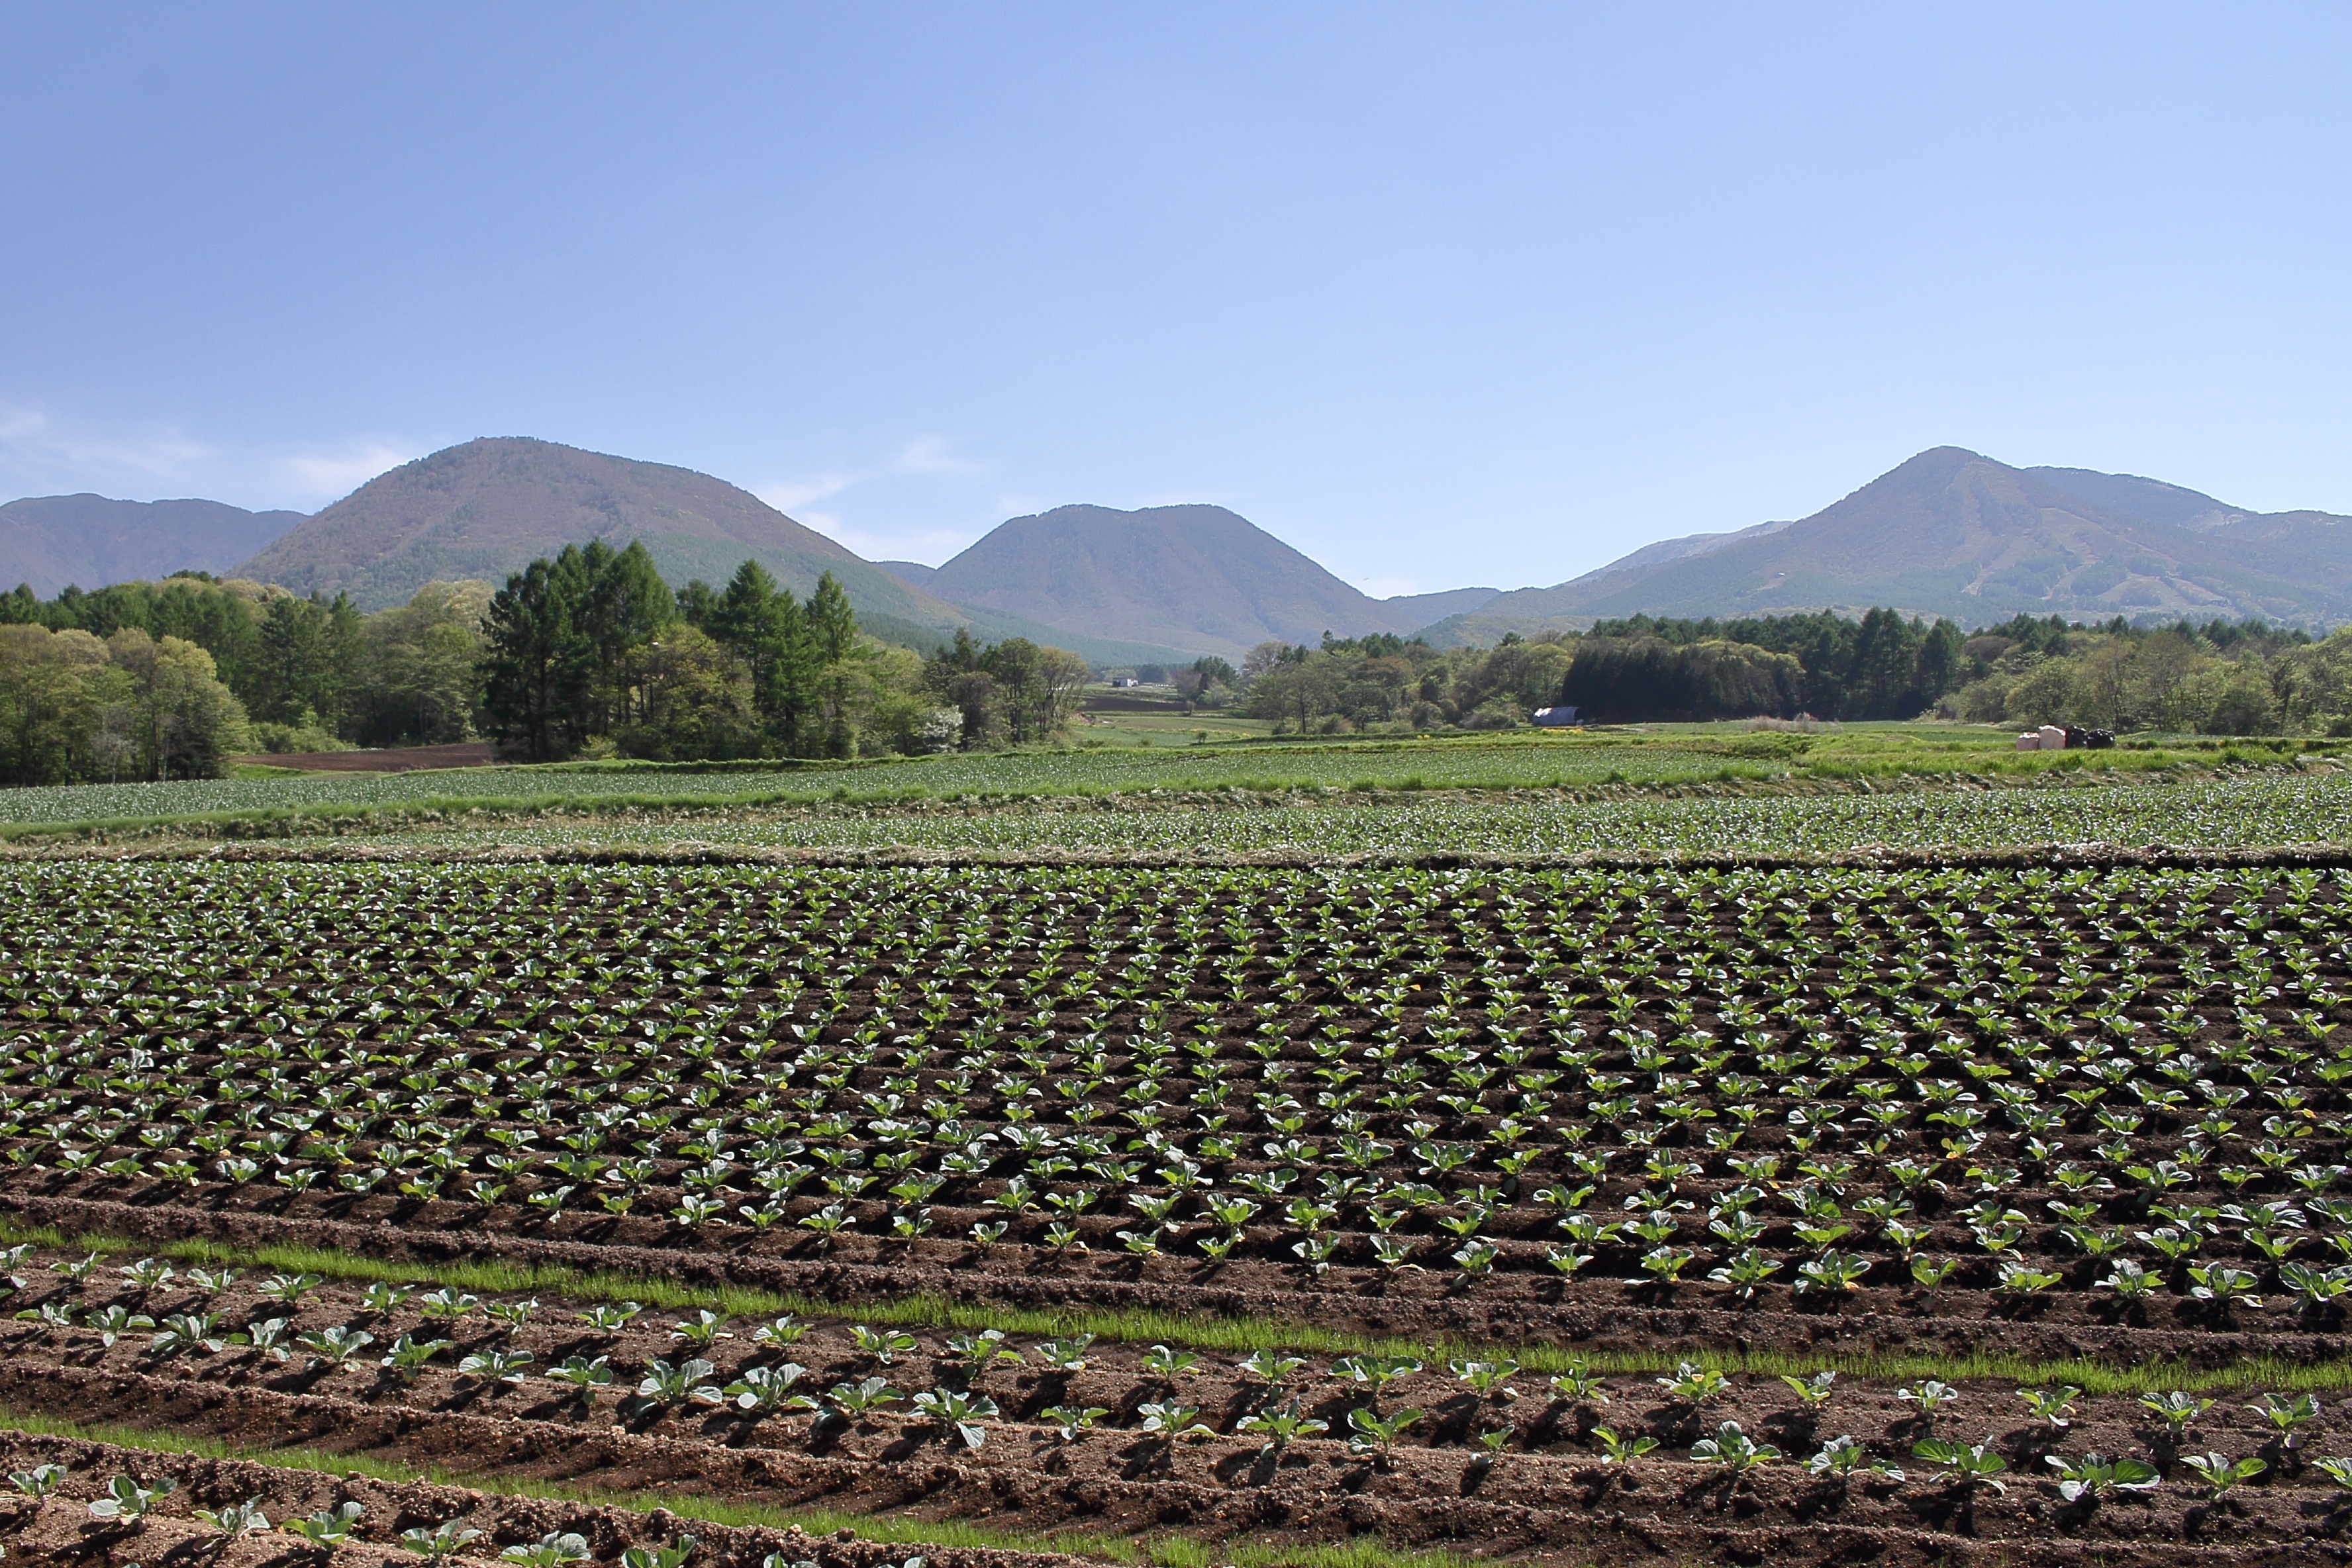
vineyard, field, farm, flower, valley, soil, agriculture, plain, plantation, plateau, cabbage, nagano, rural area, shinshu, cabbage field, tsumagoi, highland vegetable